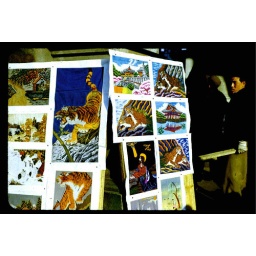
Gaudy prints on paper and on silk were for sale on the street near the old post office. Tigers were a popular subject.